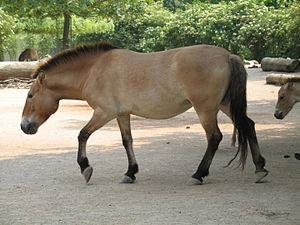
Les marques primitives des équidés sont une particularité de la robe du cheval et des autres équidés. Elles consistent en des marques noires ou claires aux localisations spécifiques, propres aux races dites primitives, et principalement dues au gène dun. Tous les chevaux porteurs du gène dun possèdent au moins une raie de mulet, grande ligne sombre qui leur traverse le dos dans la longueur, la présence d'autres marques primitives étant variable. Les autres marques communes incluent des zébrures horizontales sur les membres, une bande cruciale et une bande de crins plus clairs dans la crinière et la queue, ordinairement noires.